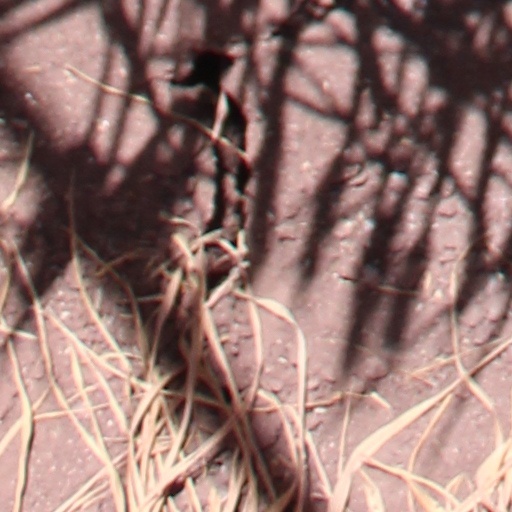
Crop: wheat